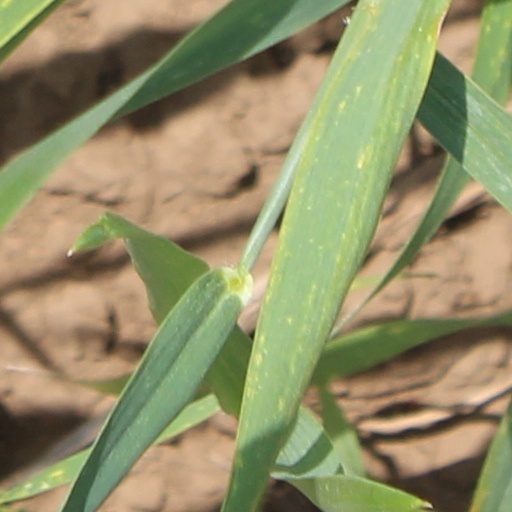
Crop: wheat